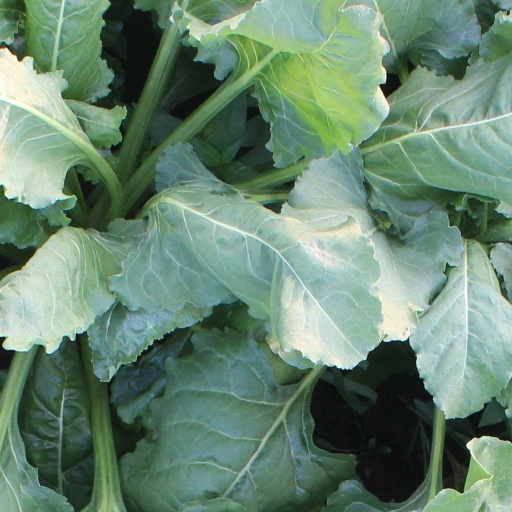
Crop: sugar beet